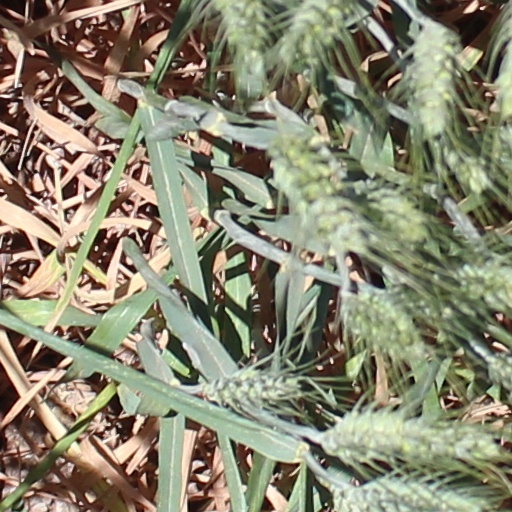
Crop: wheat